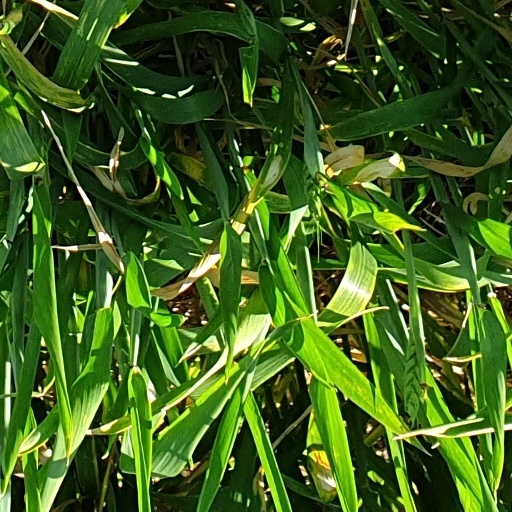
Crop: wheat